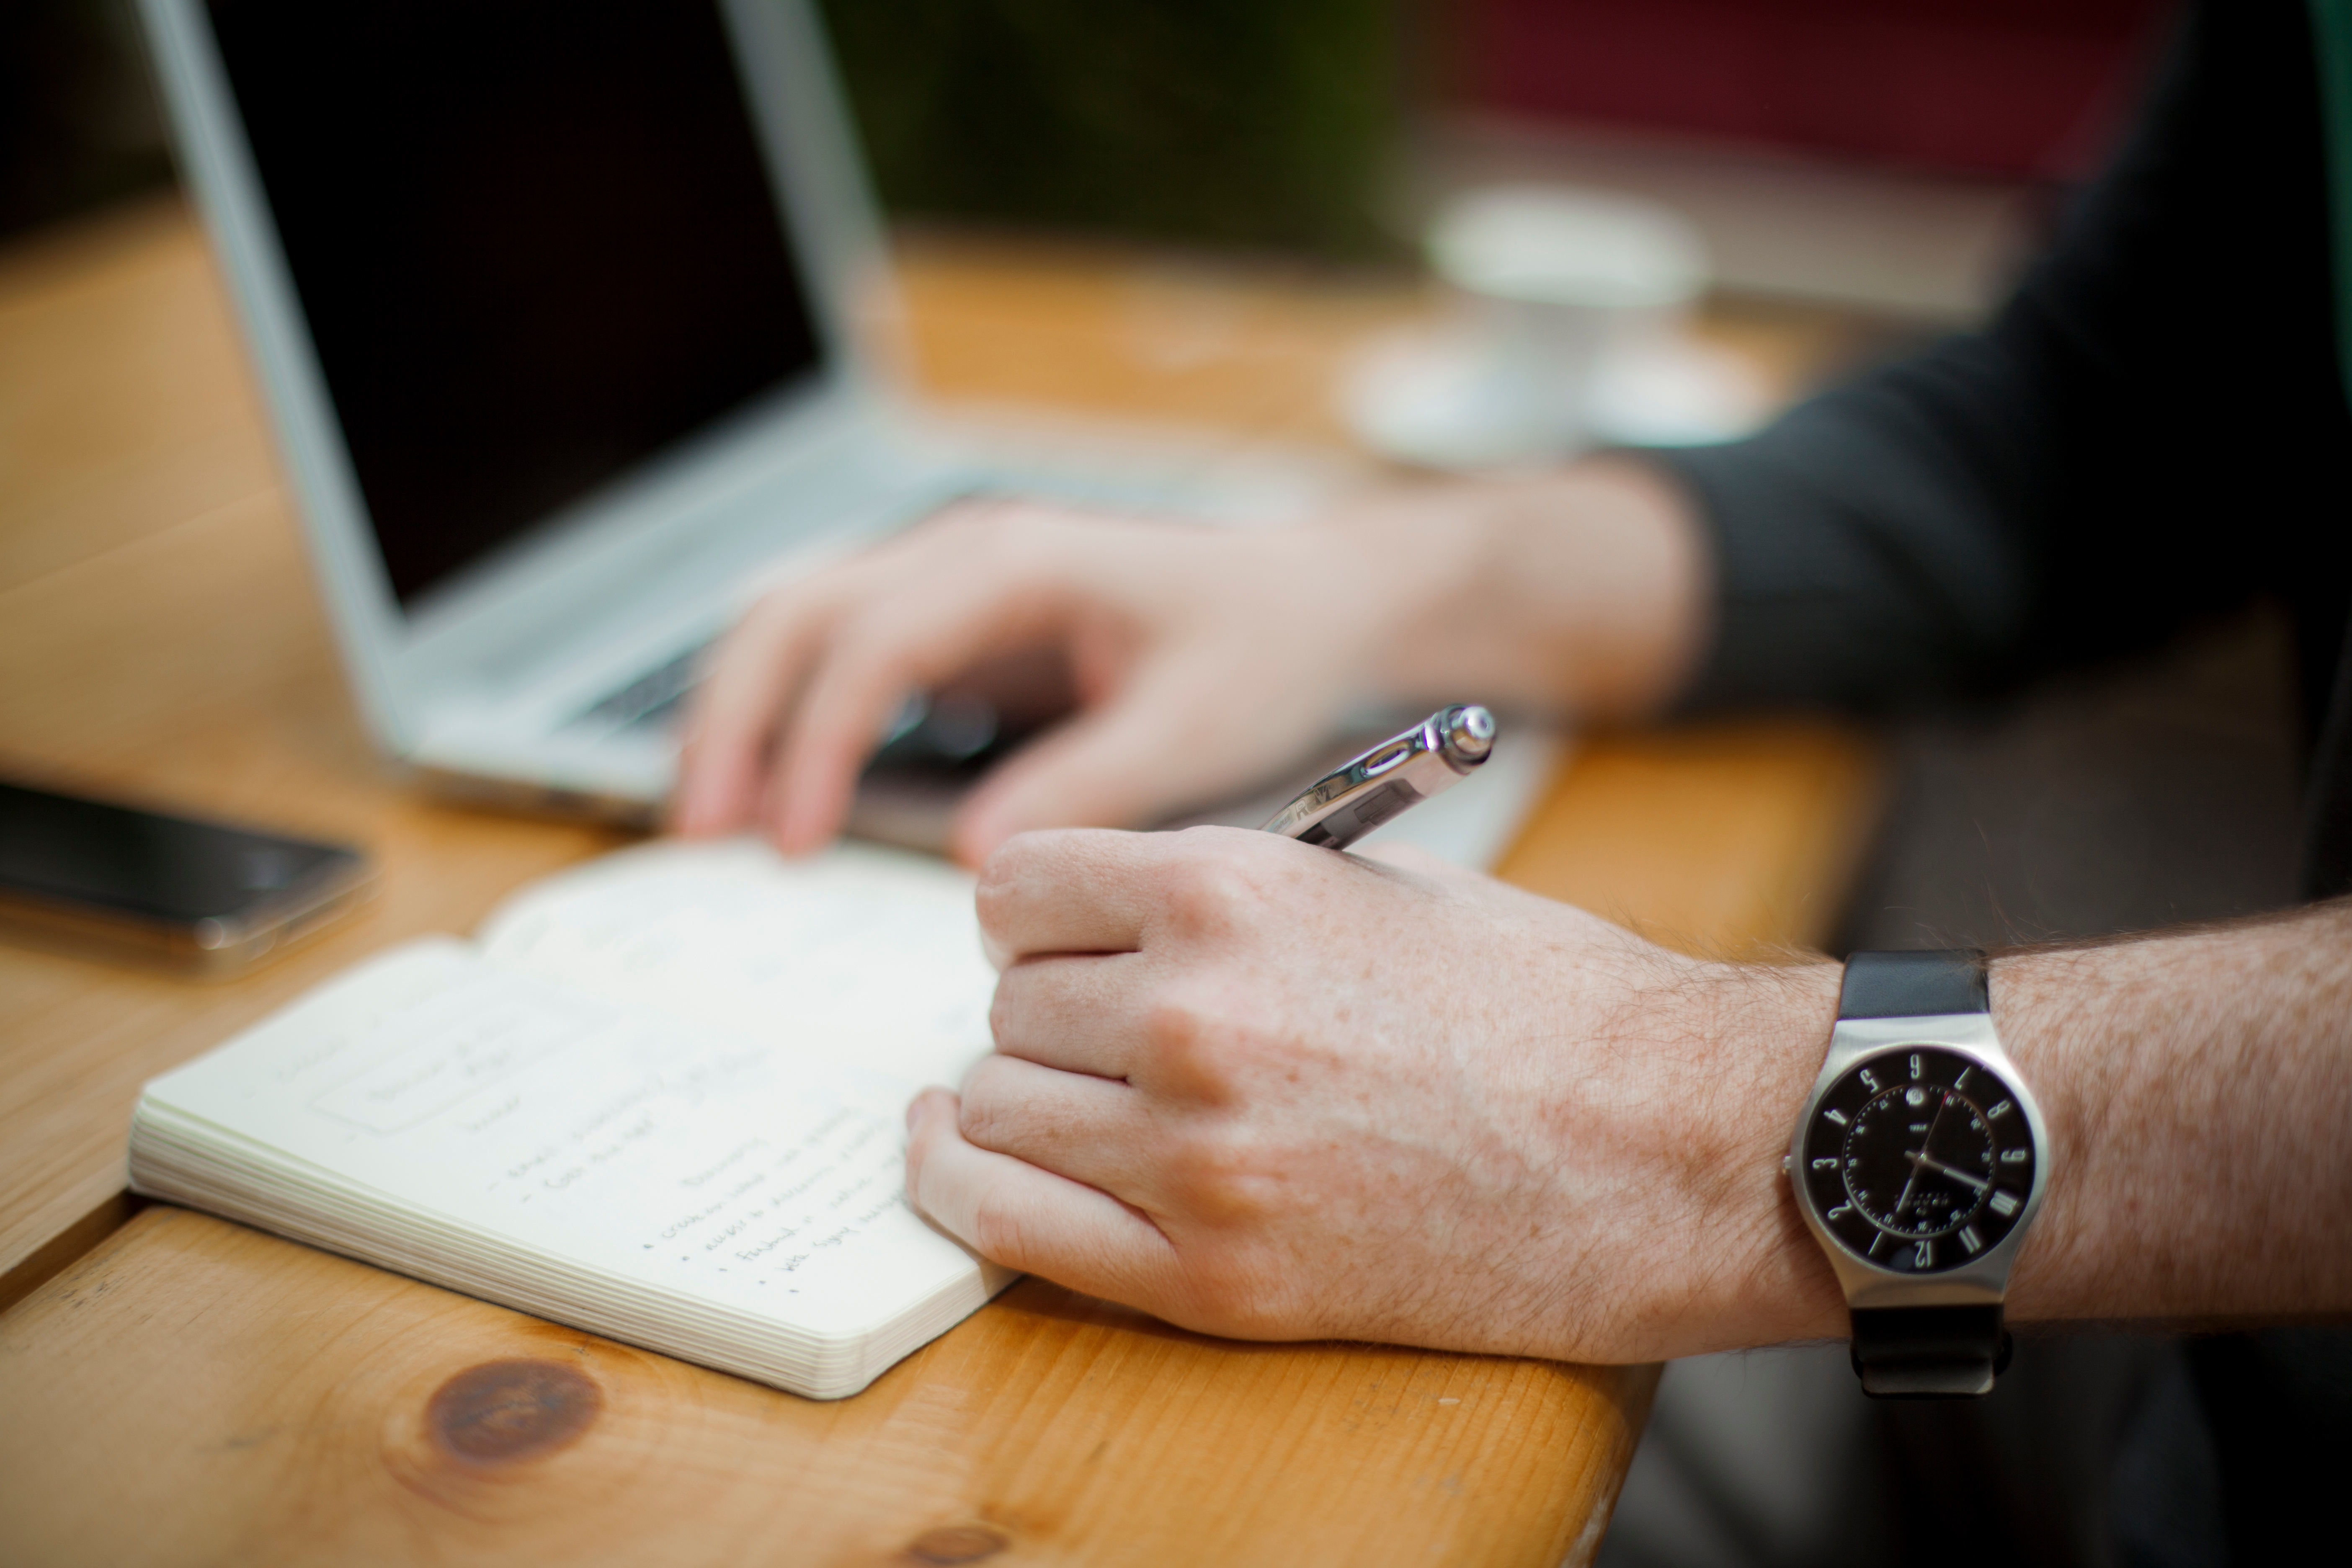
notebook, writing, watch, work, hand, finger, close up, brand, design